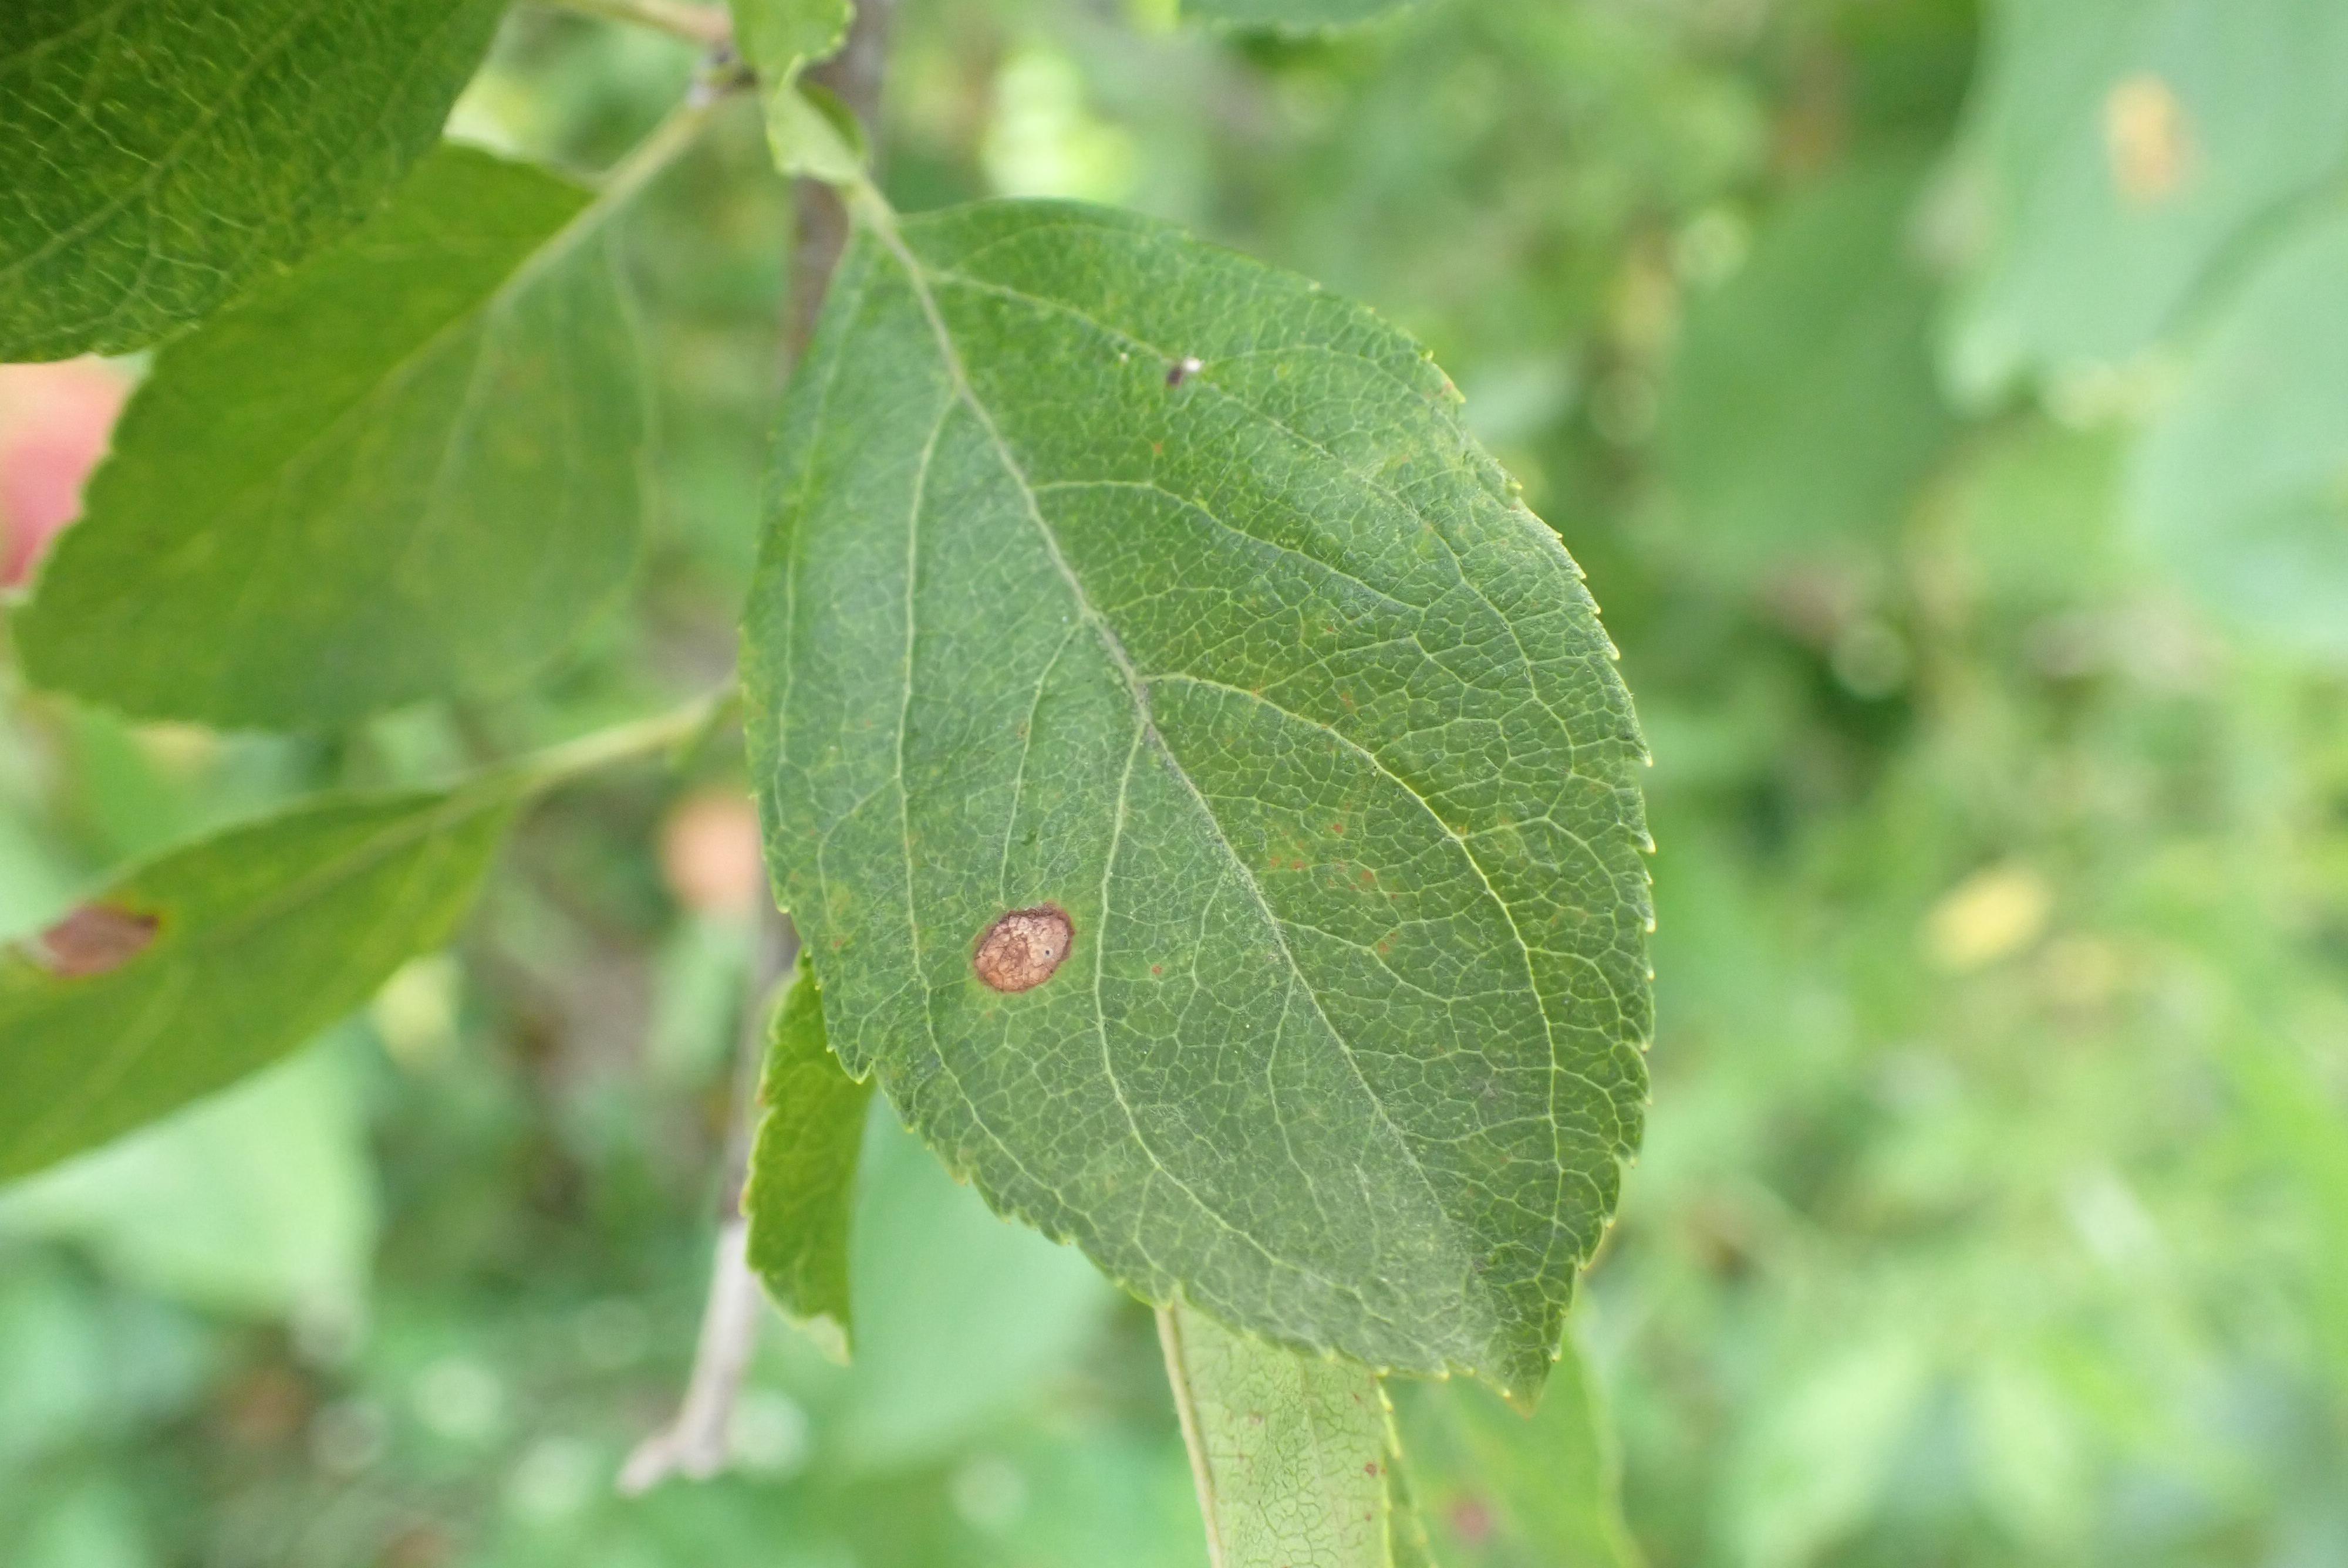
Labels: frog_eye_leaf_spot